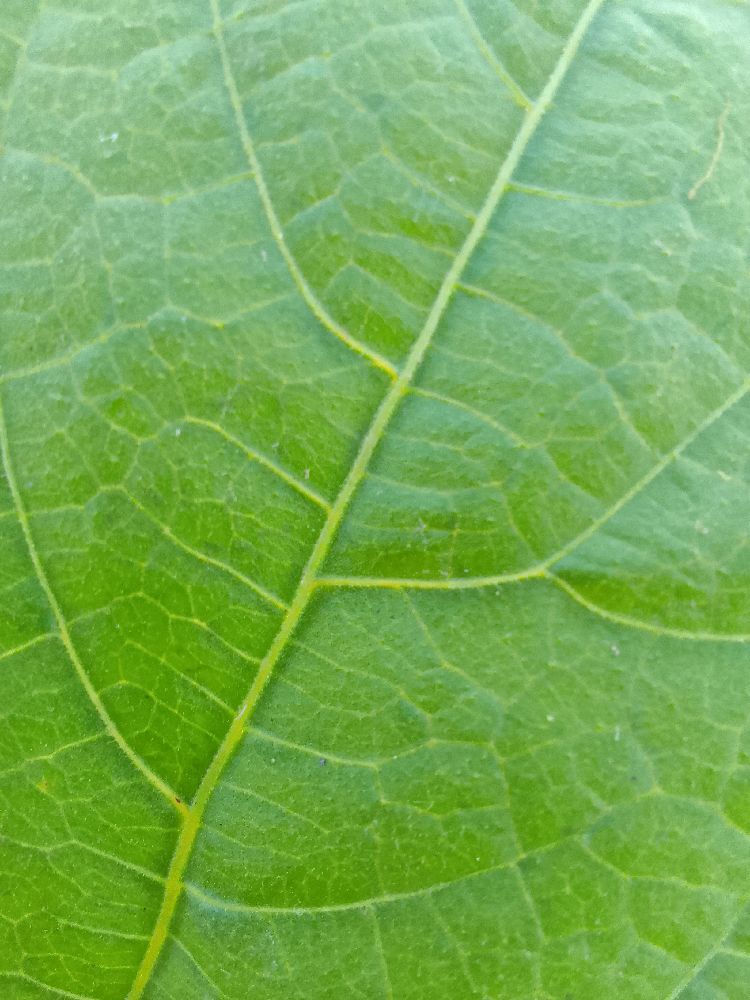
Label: healthy